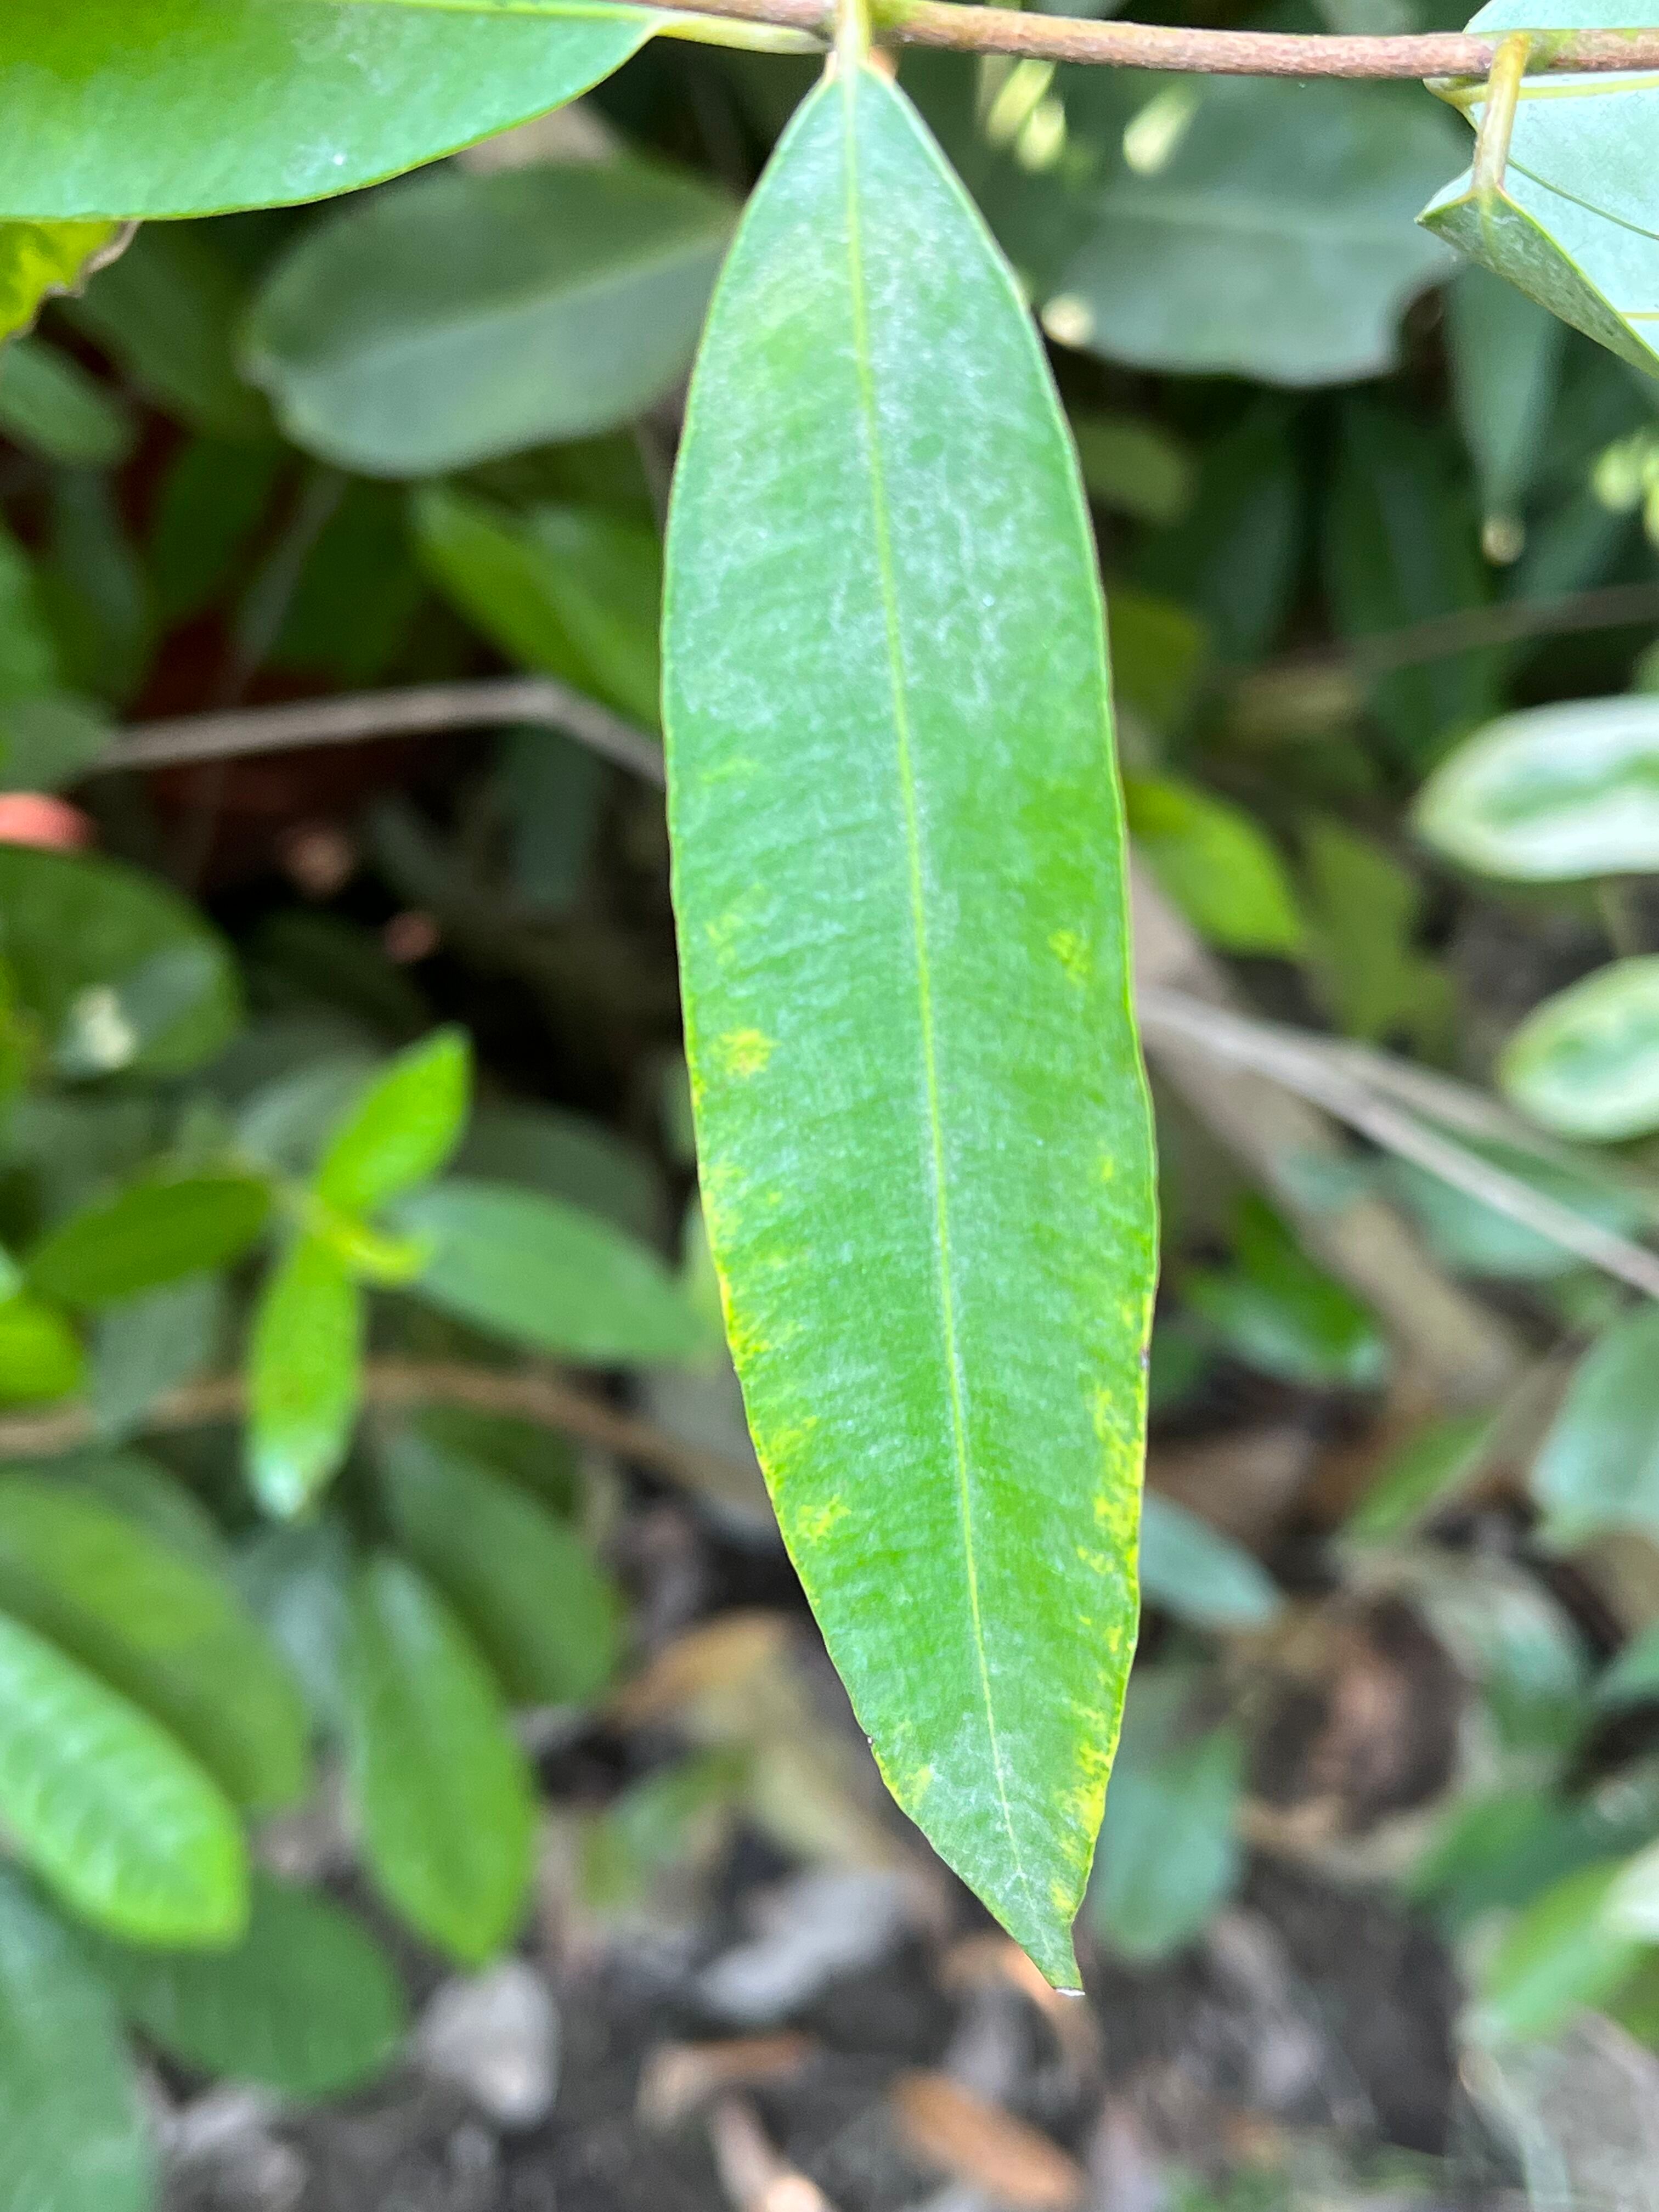
Plant species: terminalia-arjuna